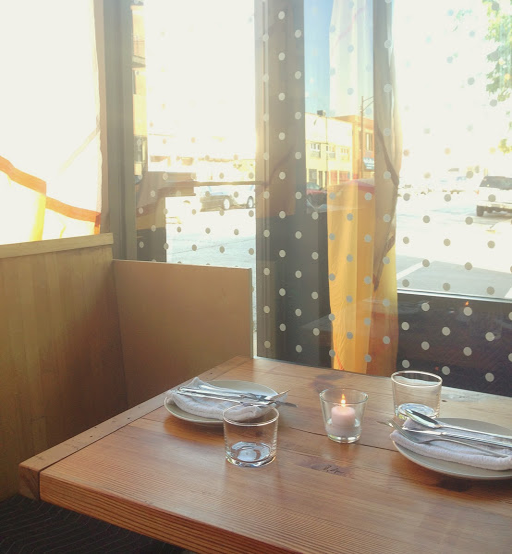
the charming interior , with polka - dotted glass and parachutes as curtains